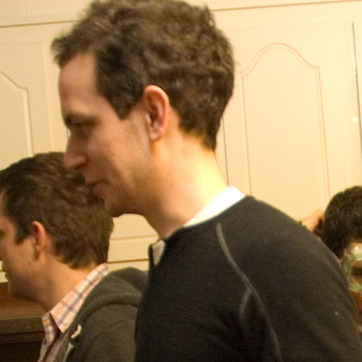
Material: skin